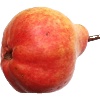
Label: red_pear